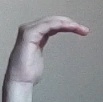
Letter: haa